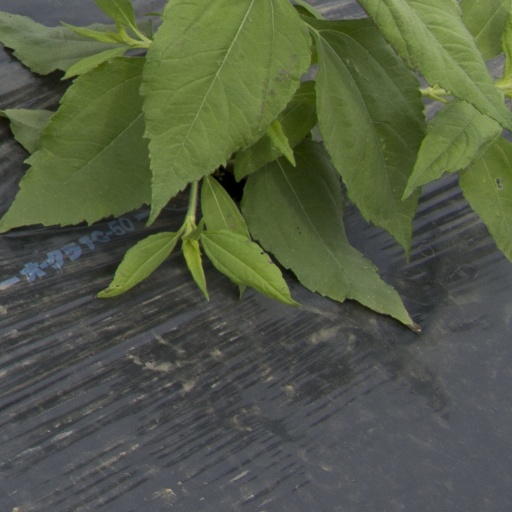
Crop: Jerusalem artichoke